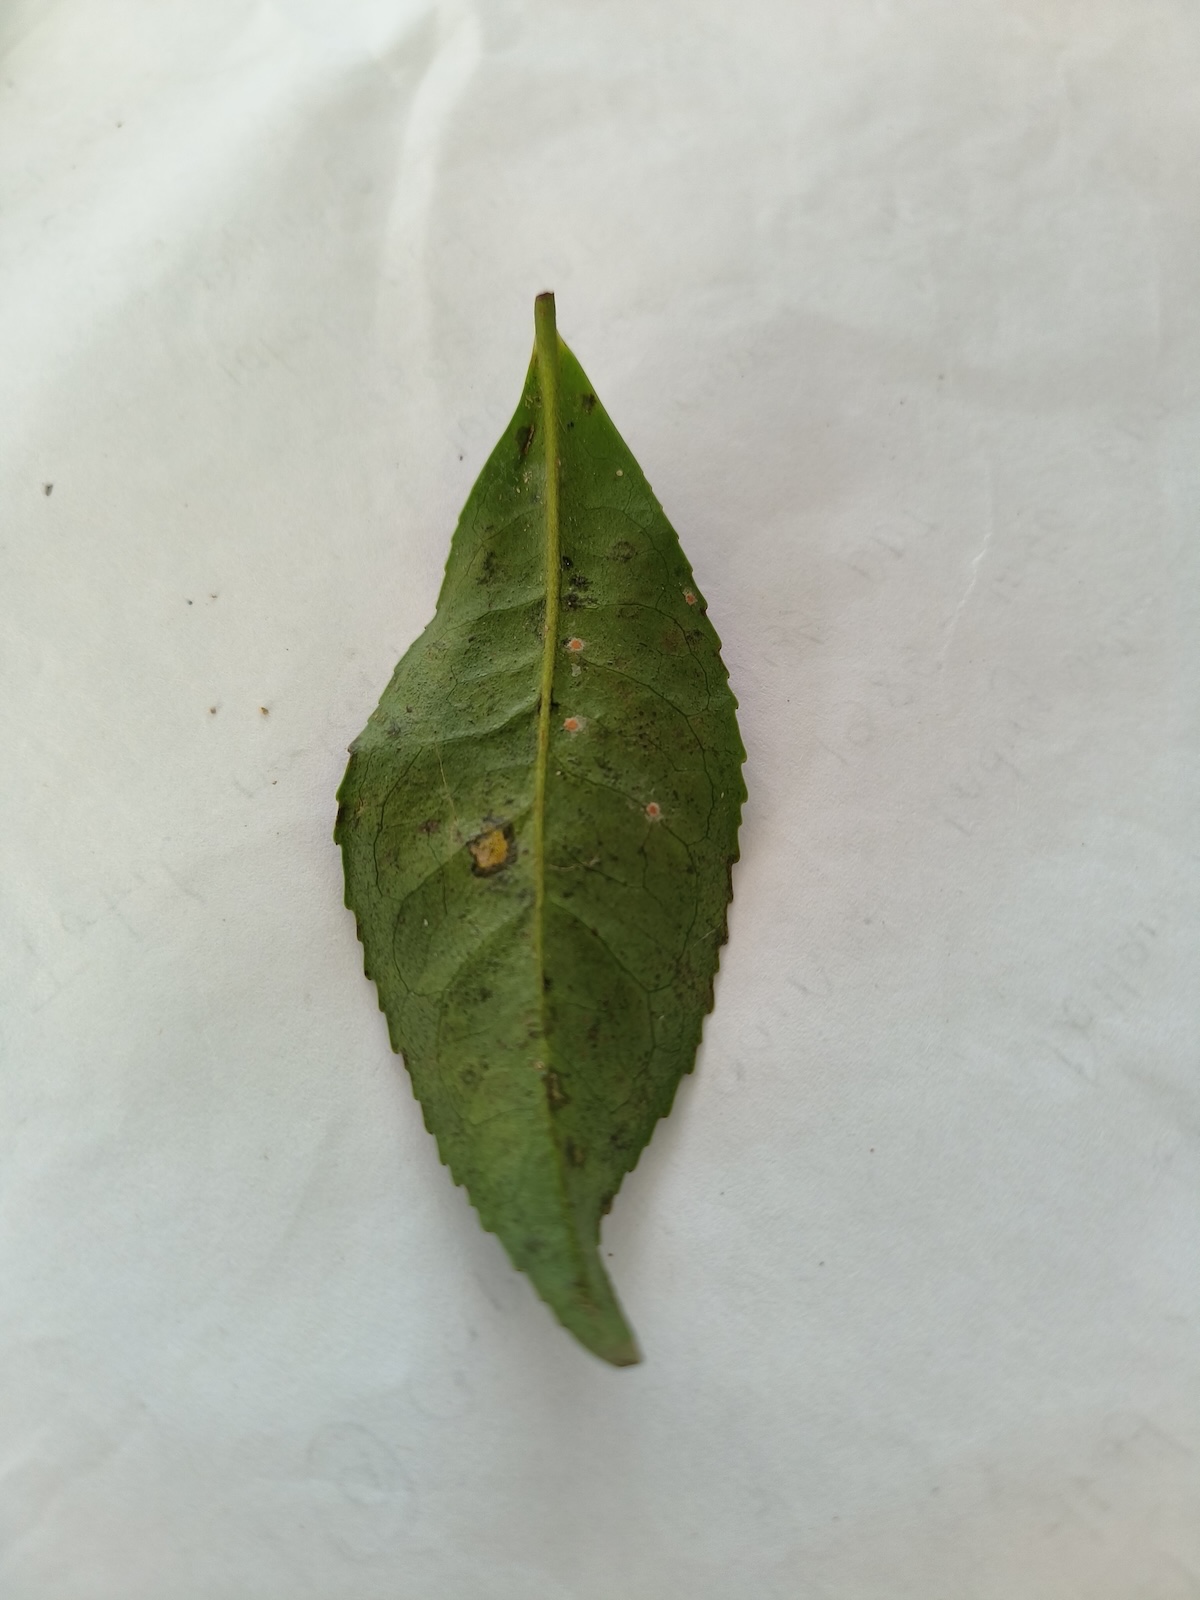
Label: Tea algal leaf spot